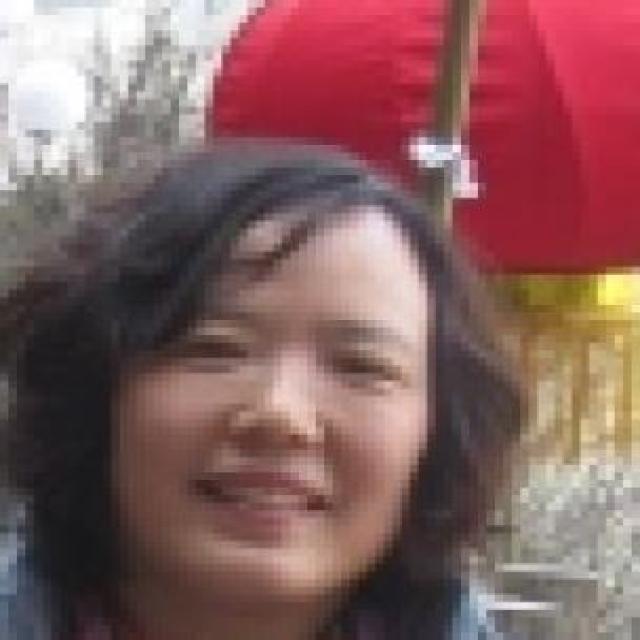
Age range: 21-44